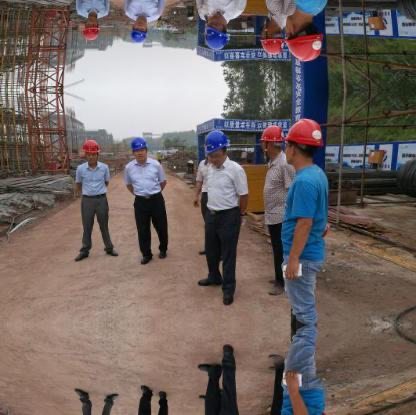
Objects in the image:
label: helmet
label: helmet
label: helmet
label: helmet
label: helmet
label: helmet
label: helmet
label: helmet
label: helmet
label: helmet